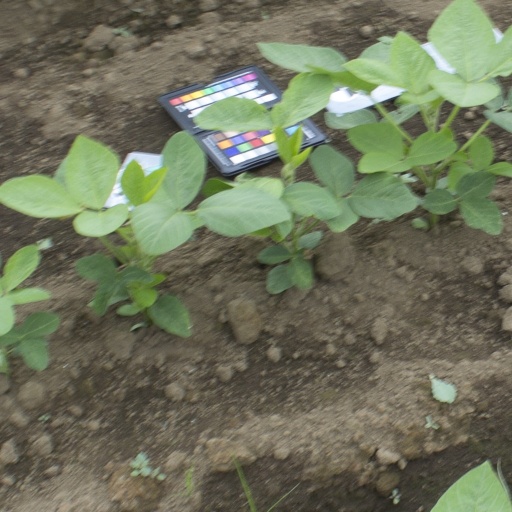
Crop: soybean